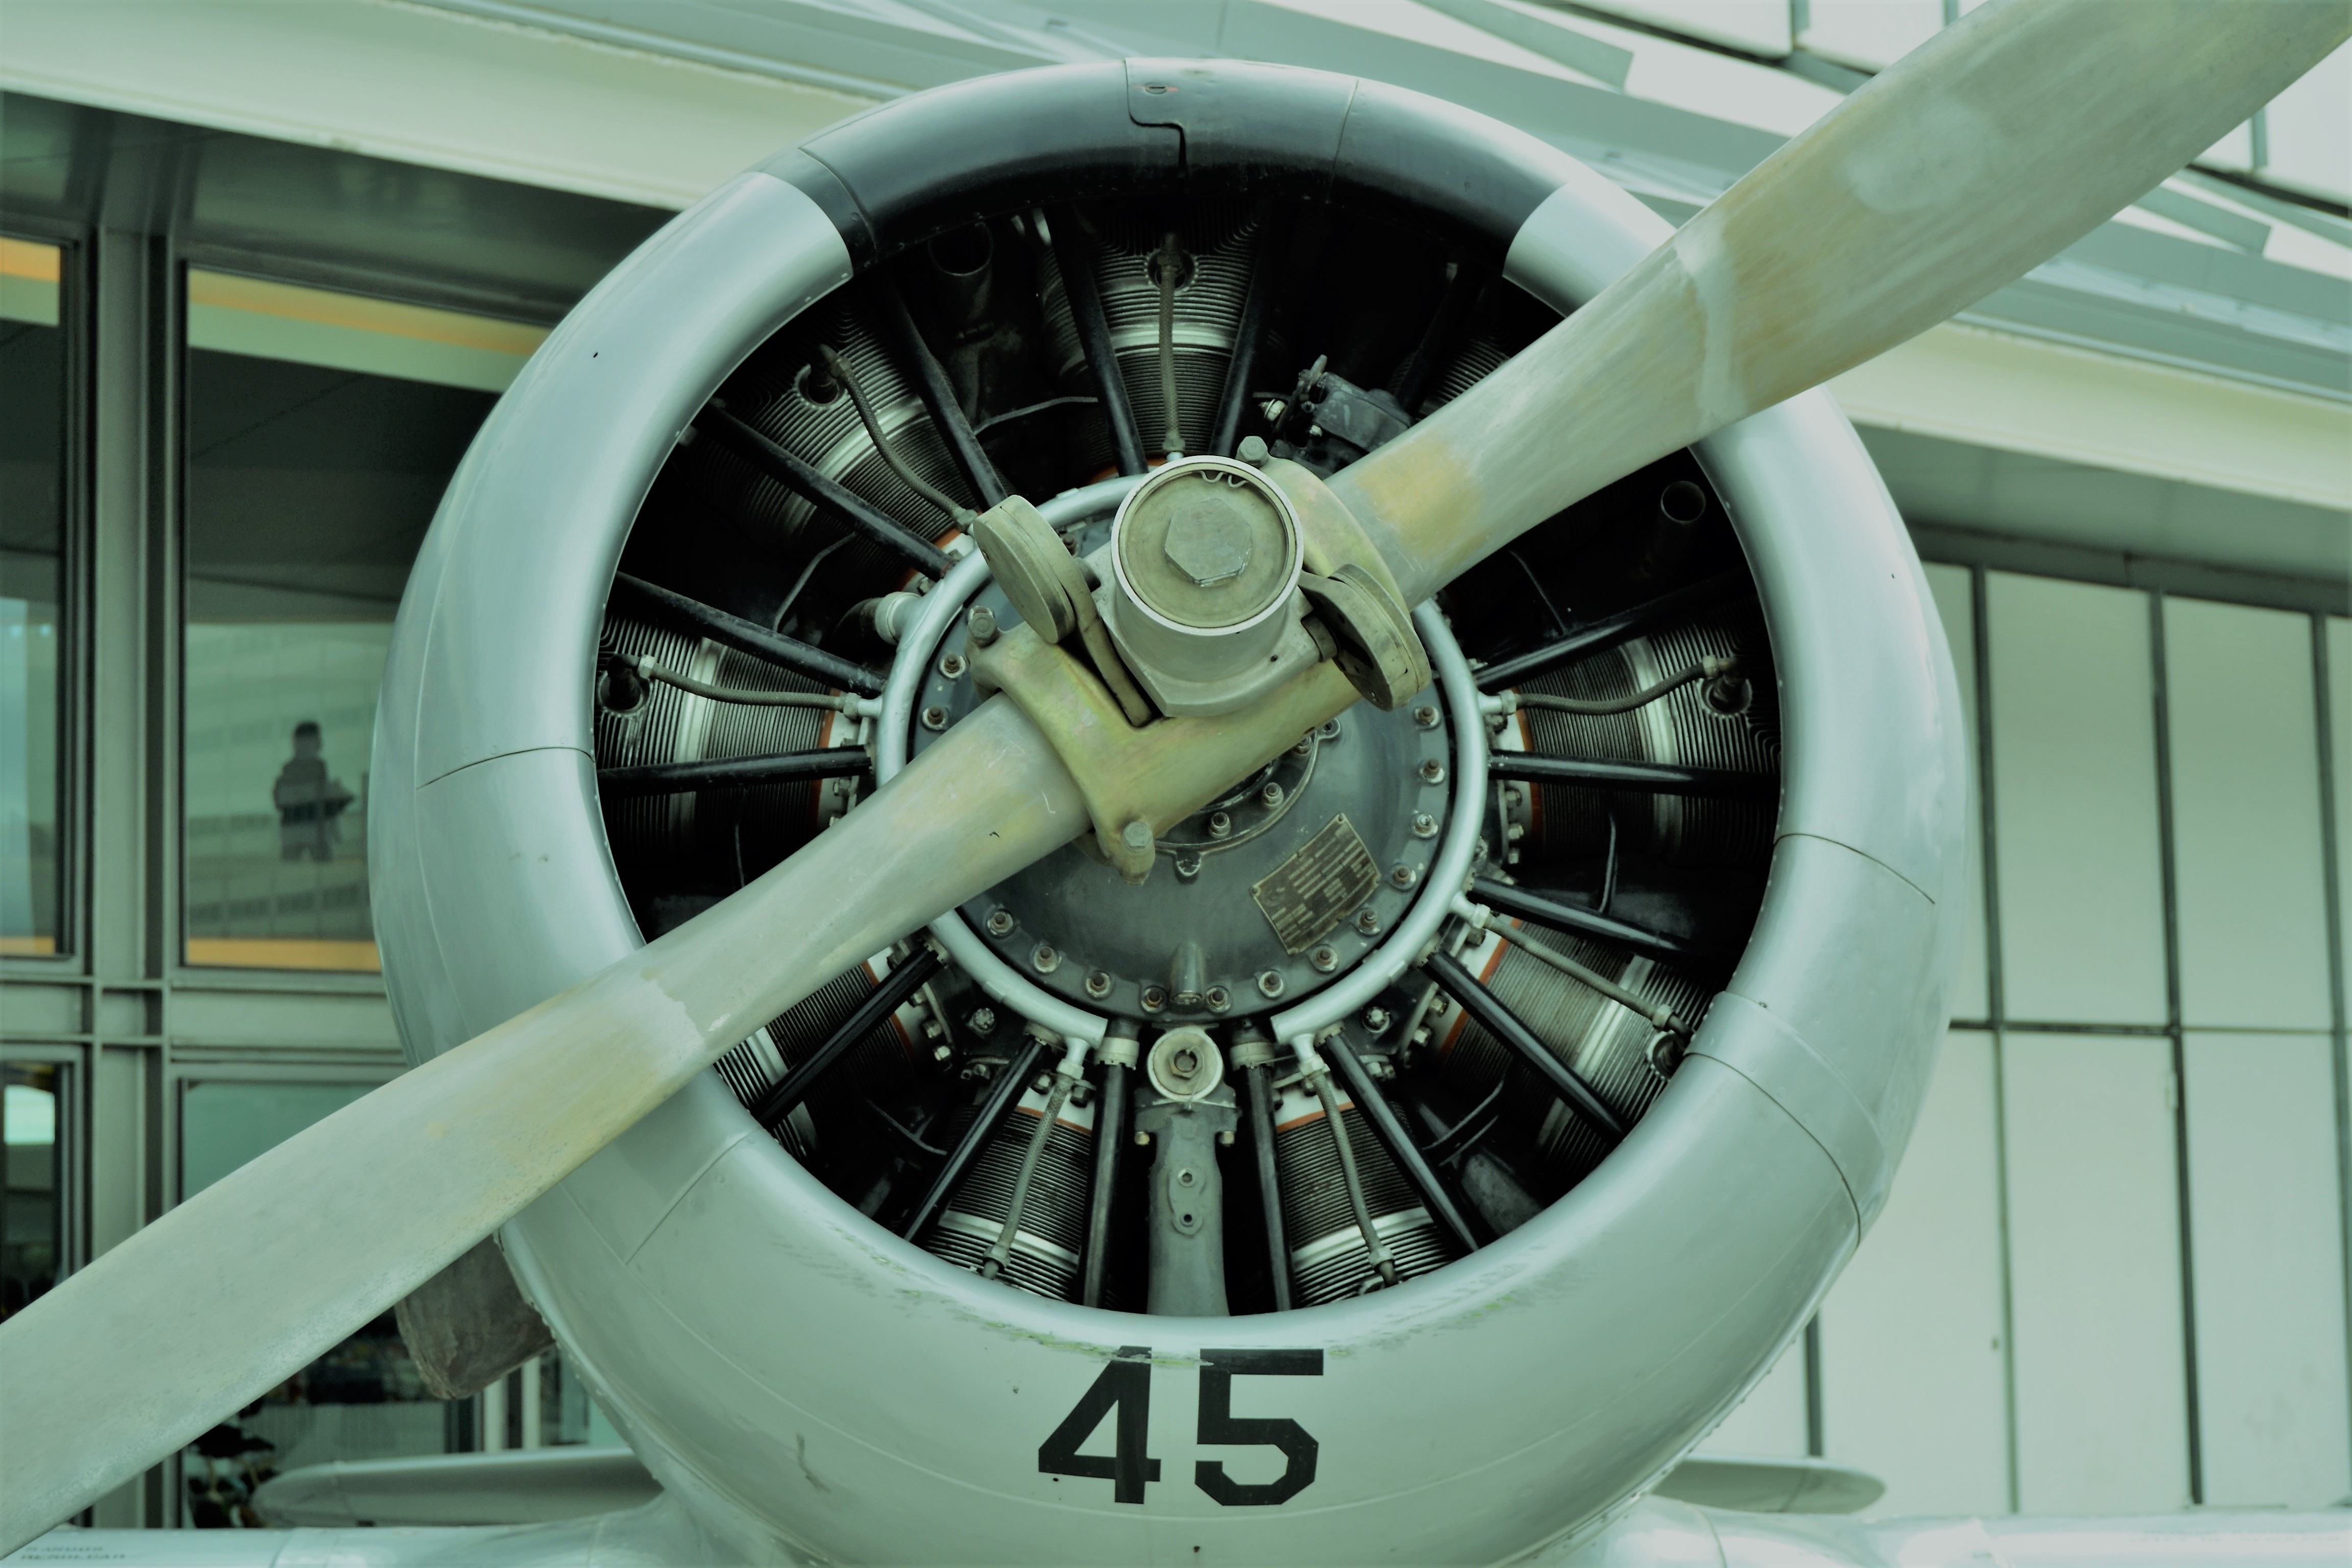
car, wheel, fly, airplane, aircraft, transport, vehicle, aviation, machine, propeller, automobile make, aerospace engineering, aircraft engine